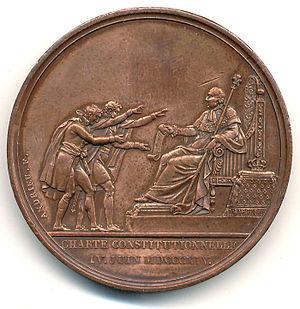
Louis XVIII, Représentation signée Andrieu de la scéance solennelle de la promulgation de la Charte Constitutionnelle du 4 juin 1814. Médaille en cuivre, 41mm, revers
La Charte constitutionnelle du 4 juin 1814 est la constitution du royaume de France en vigueur sous la Première puis la Seconde Restauration.